Machaca
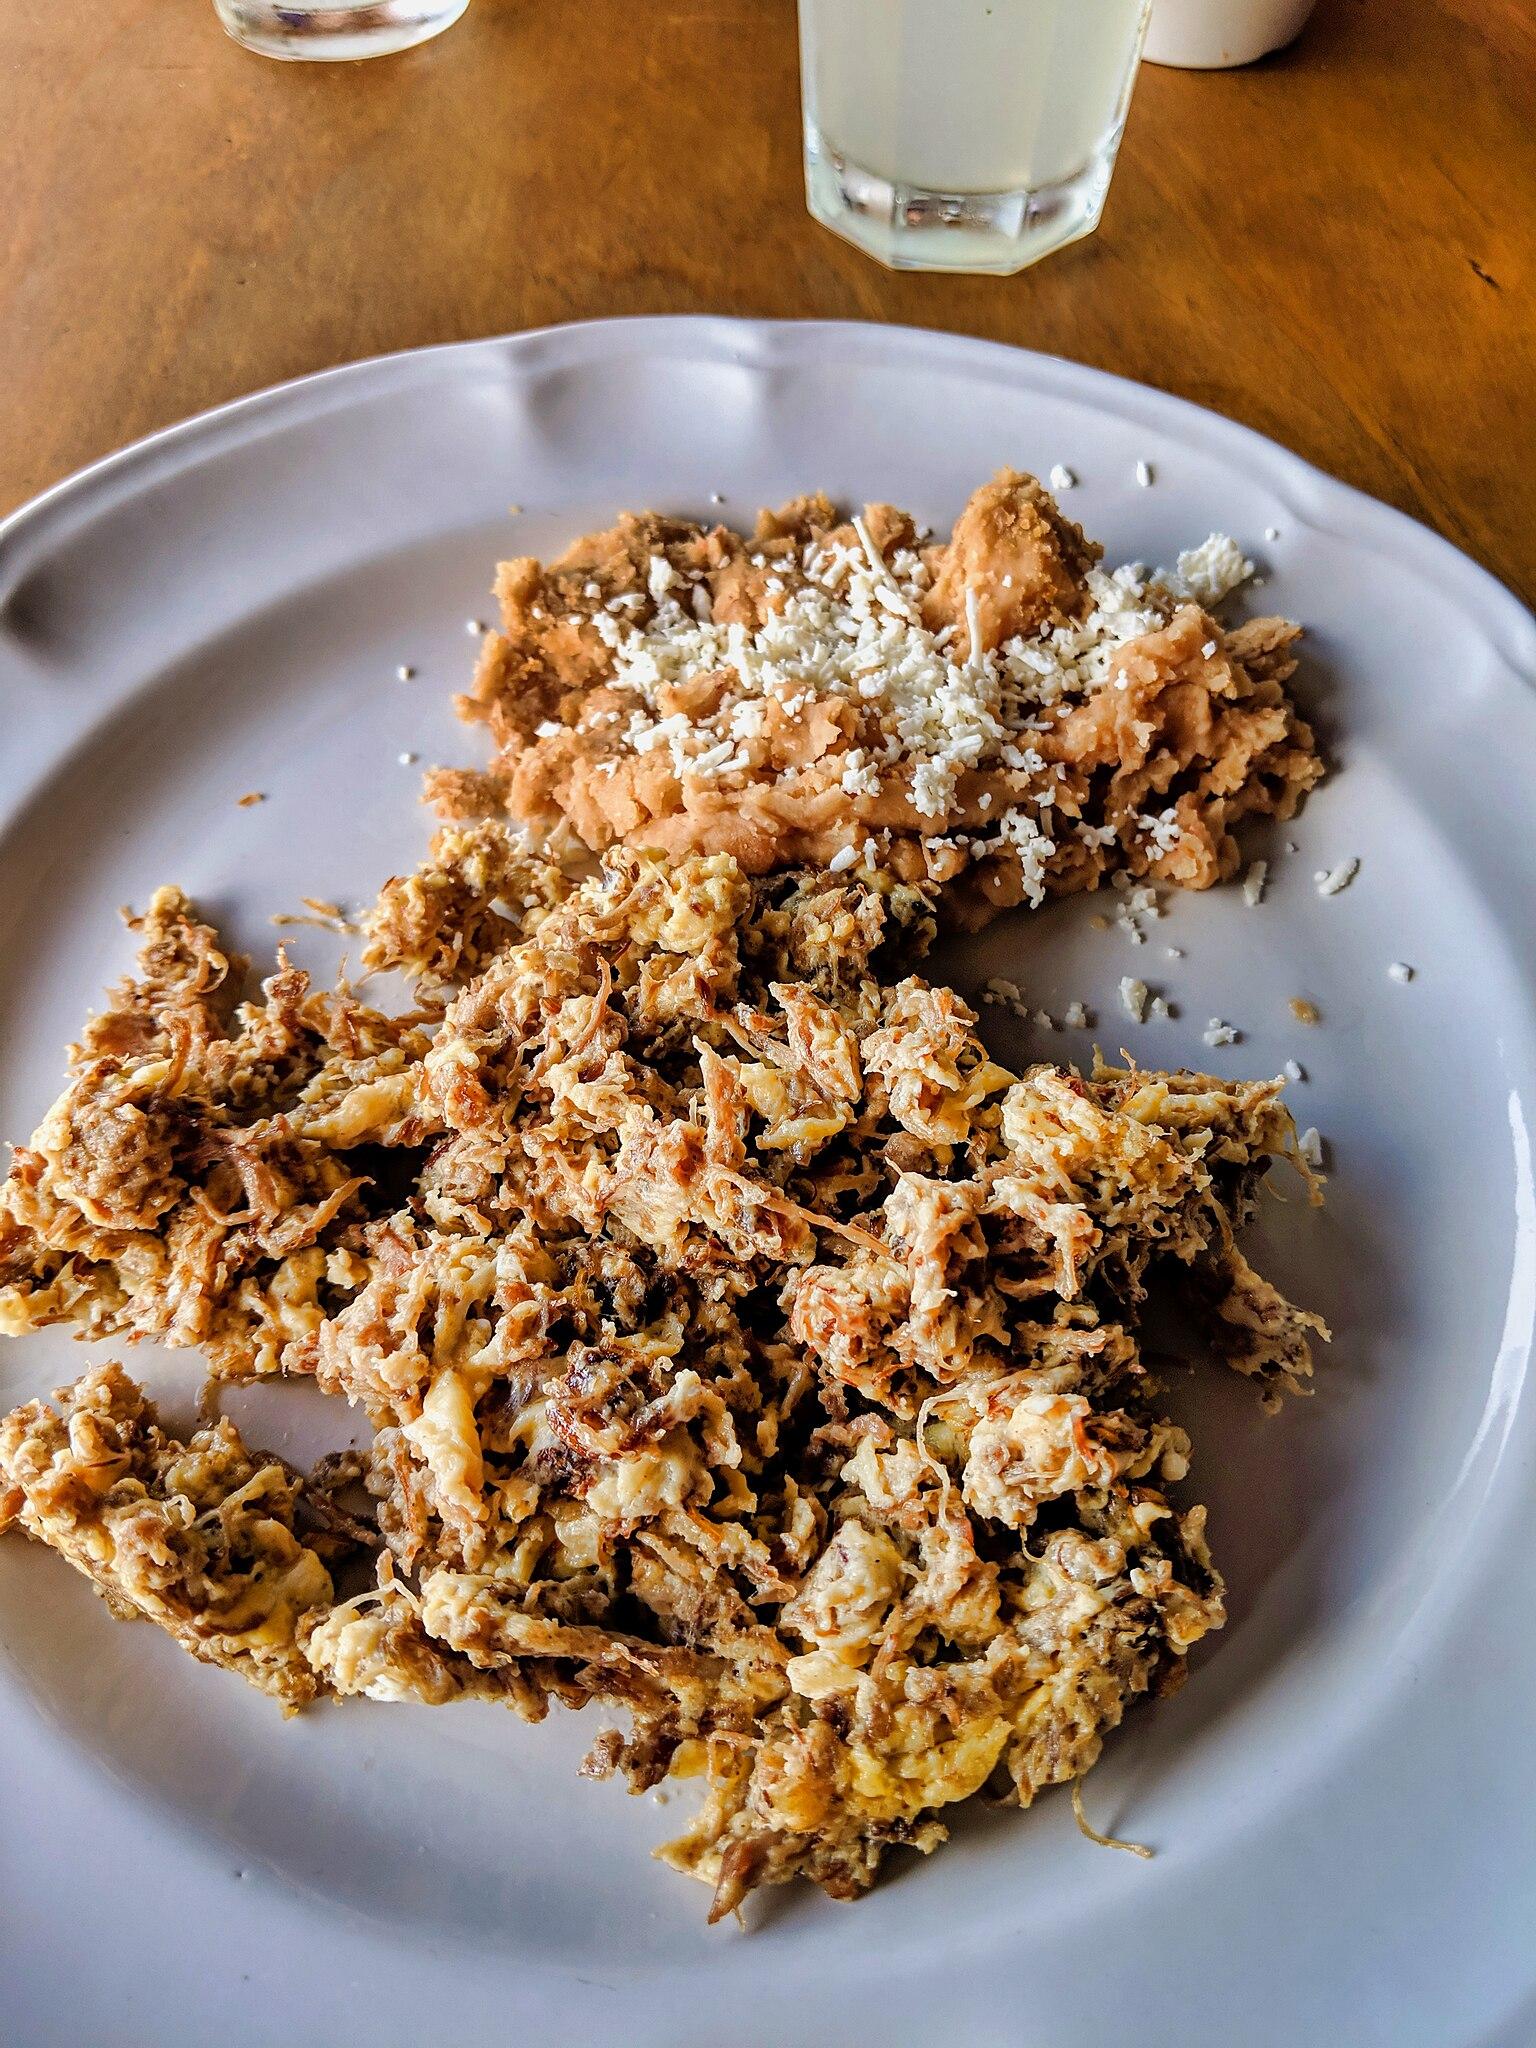
Also known as:
es - Spanish: Machaca
eu - Basque: Machaca
it - Italian: Machaca
ja - Japanese: マチャカ
jv - Javanese: Machaca
pl - Polish: Machaca
tr - Turkish: Machaca
Category: meat (dried meat)
Cuisine: Mexican
Associated cuisines: Mexican, American
Area: Northern Mexico, Arizona, California, New Mexico, Texas
Countries: Mexico, United States
Region: Central America, Northern America, , ,
This is traditionally dried meat, usually spiced beef or pork, rehydrated and pounded to make it tender.